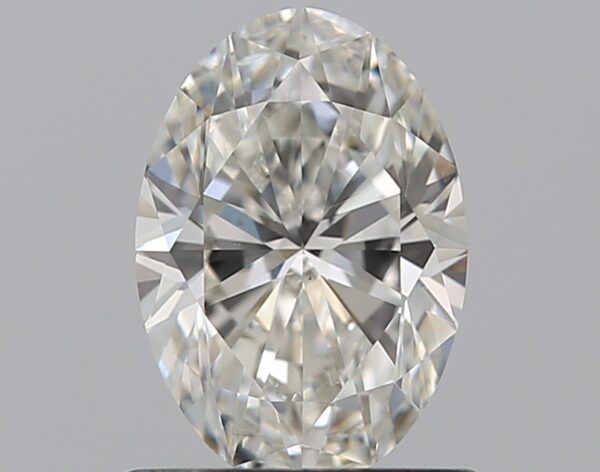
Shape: oval
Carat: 0.75
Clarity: VS1
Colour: G
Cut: EX
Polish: EX
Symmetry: EX
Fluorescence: N
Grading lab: GIA
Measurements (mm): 7.32 x 5.02 x 3.17